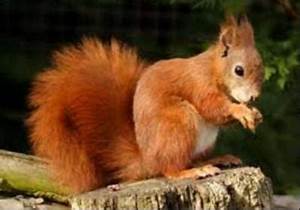
Label: squirrel